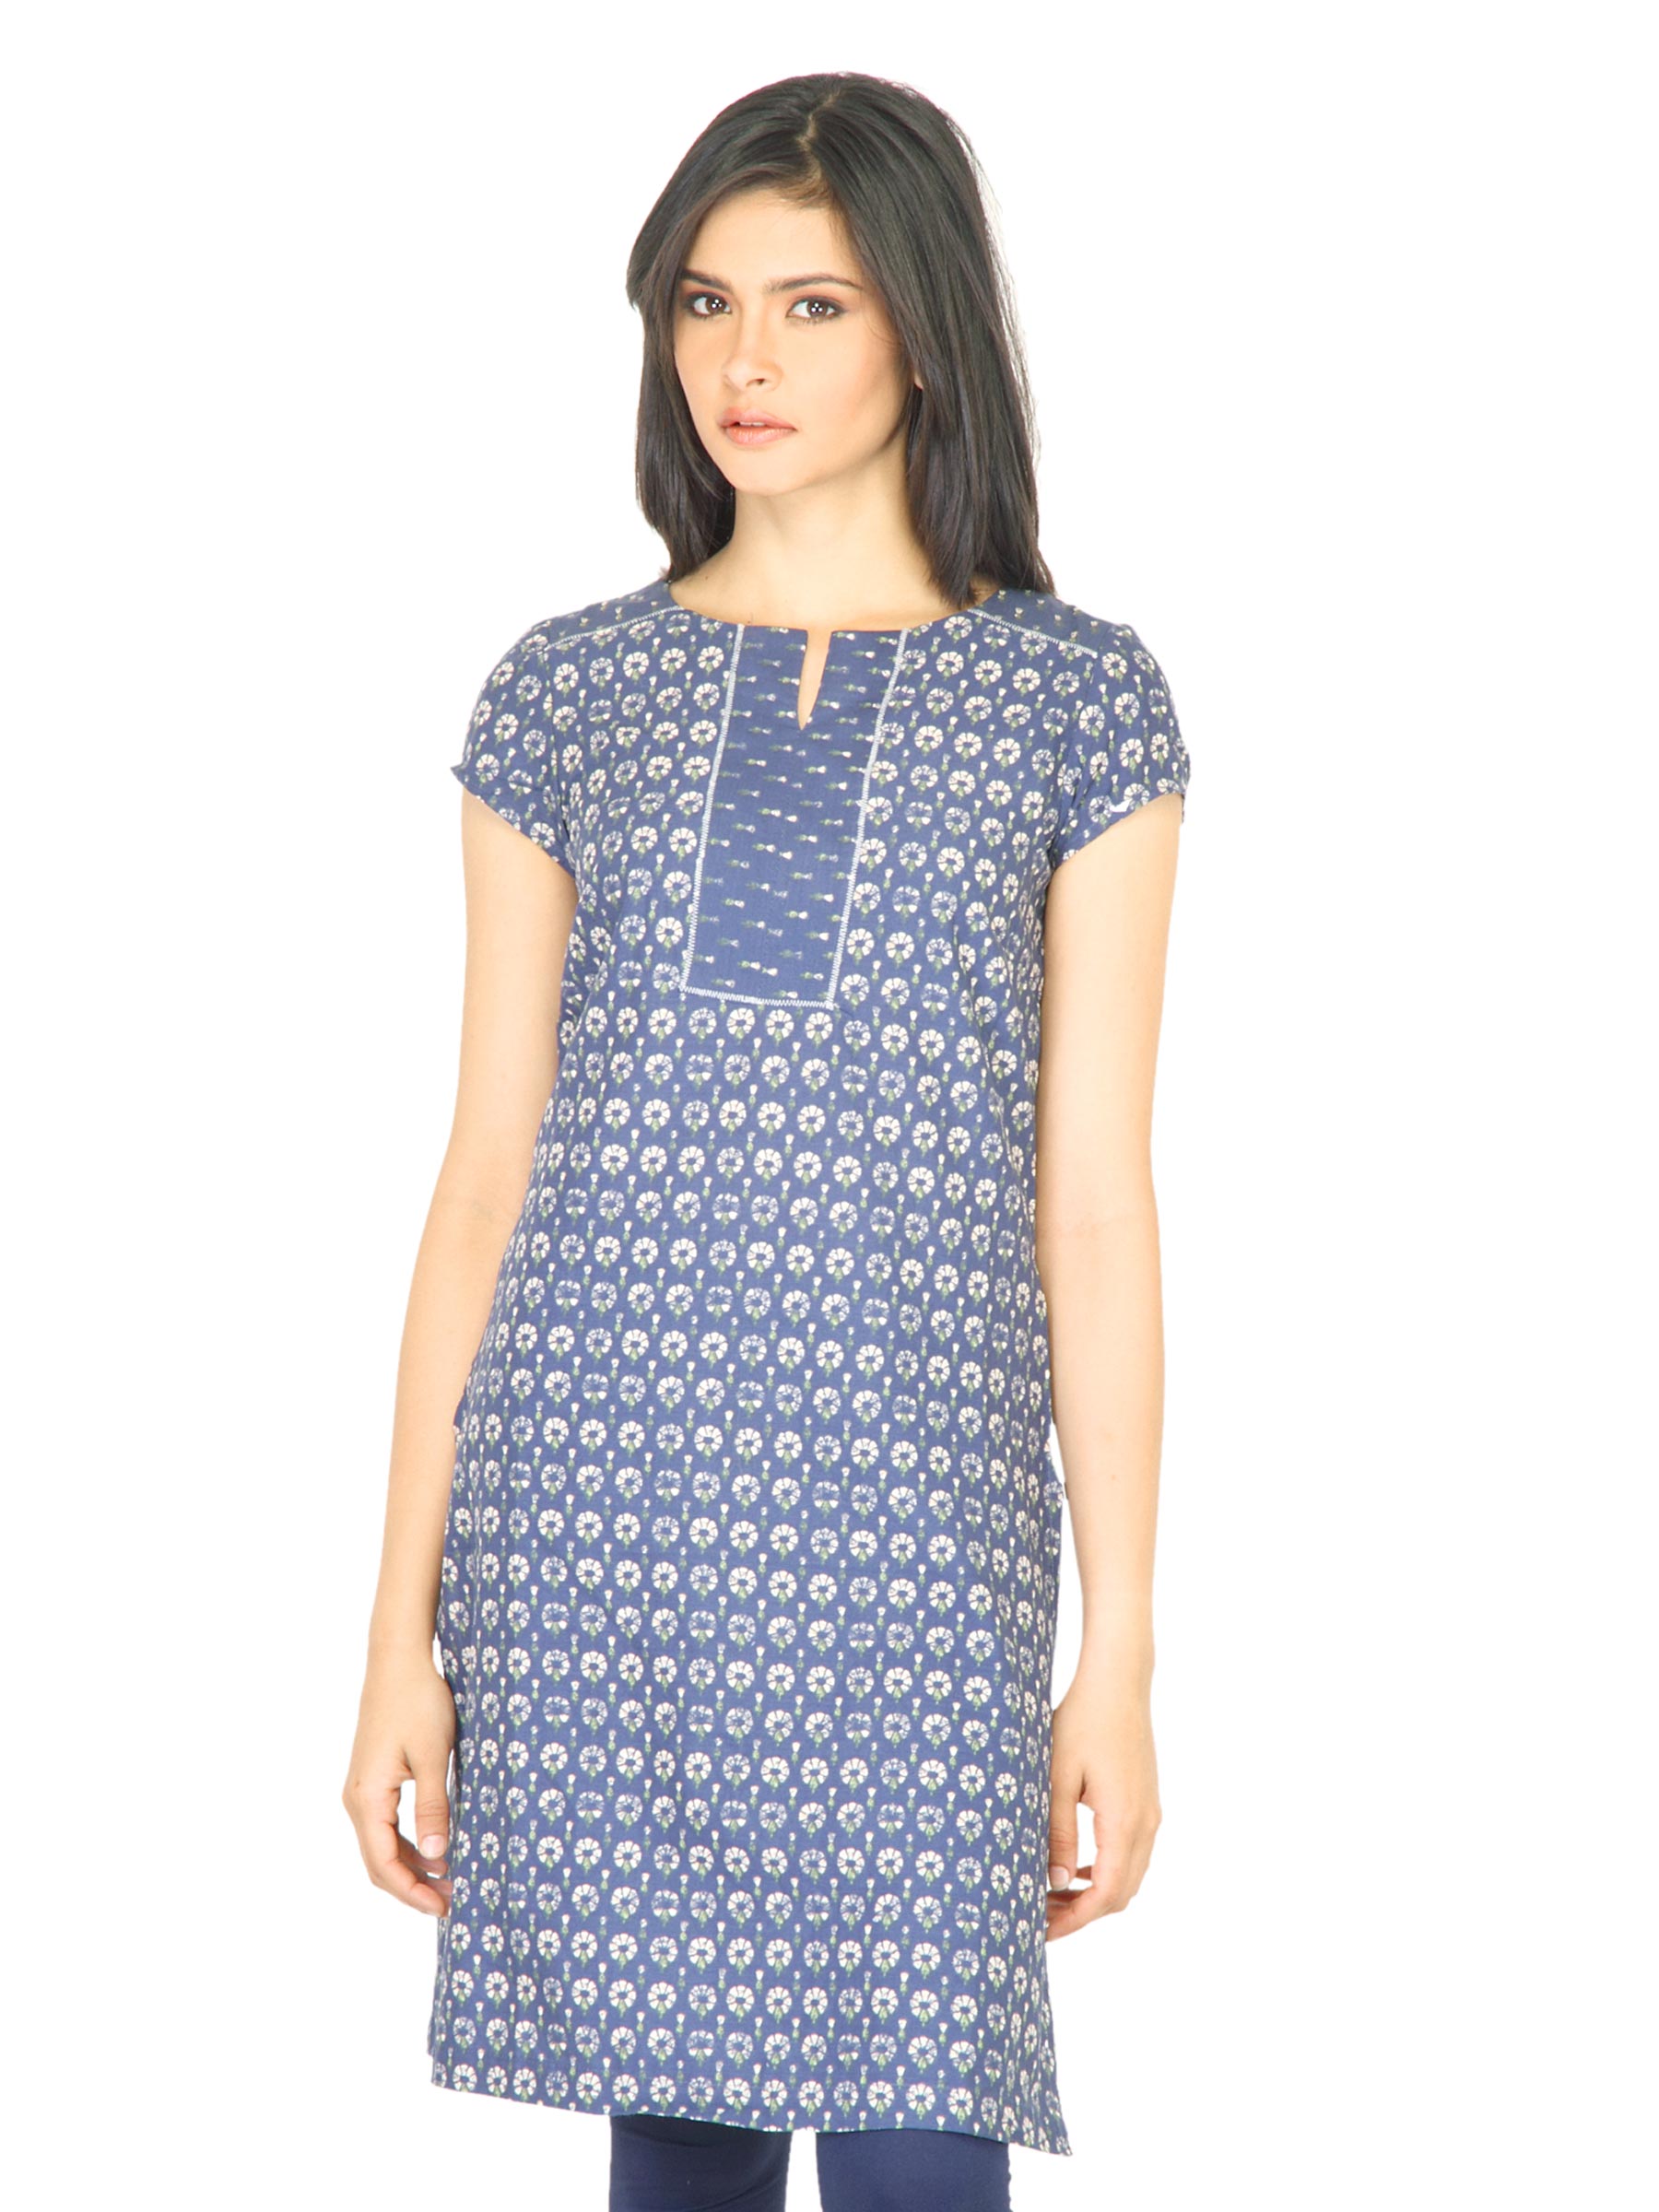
W Women Small Flower Pattern Blue Kurta
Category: Apparel / Topwear / Kurtas
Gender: Women
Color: Blue
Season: Fall 2011
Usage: Ethnic